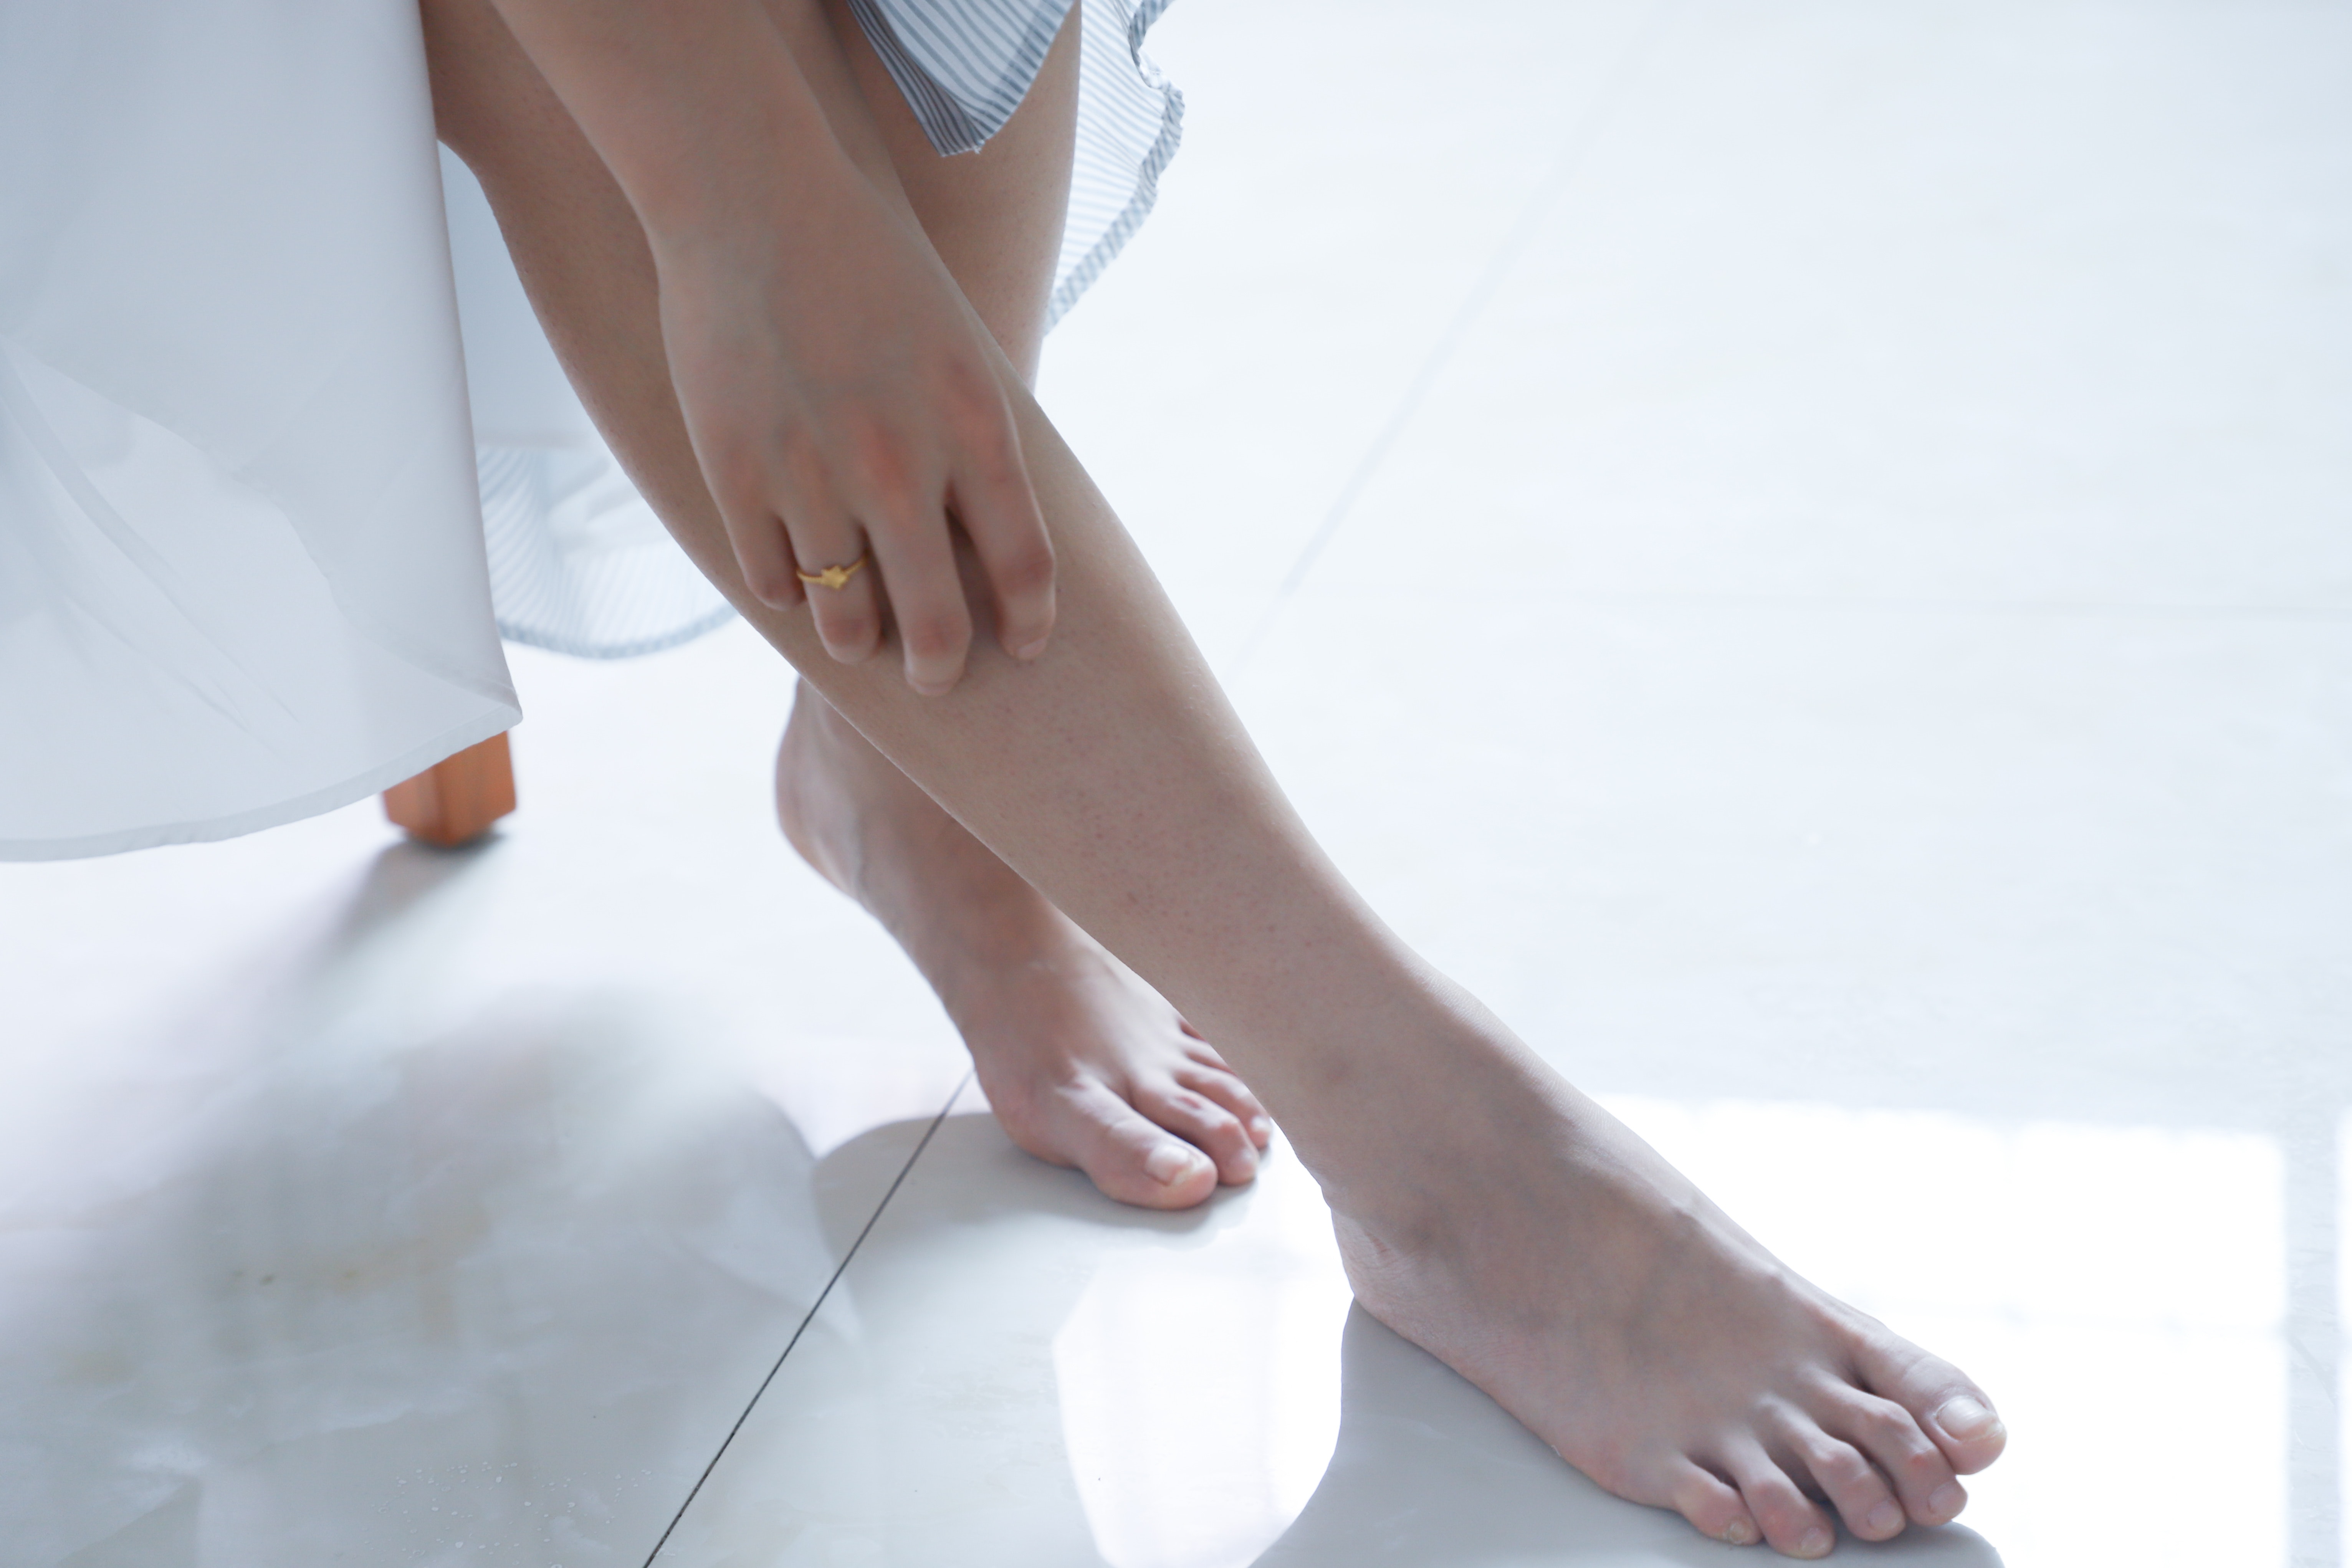
leg, human leg, foot, ankle, joint, toe, shoe, barefoot, hand, finger